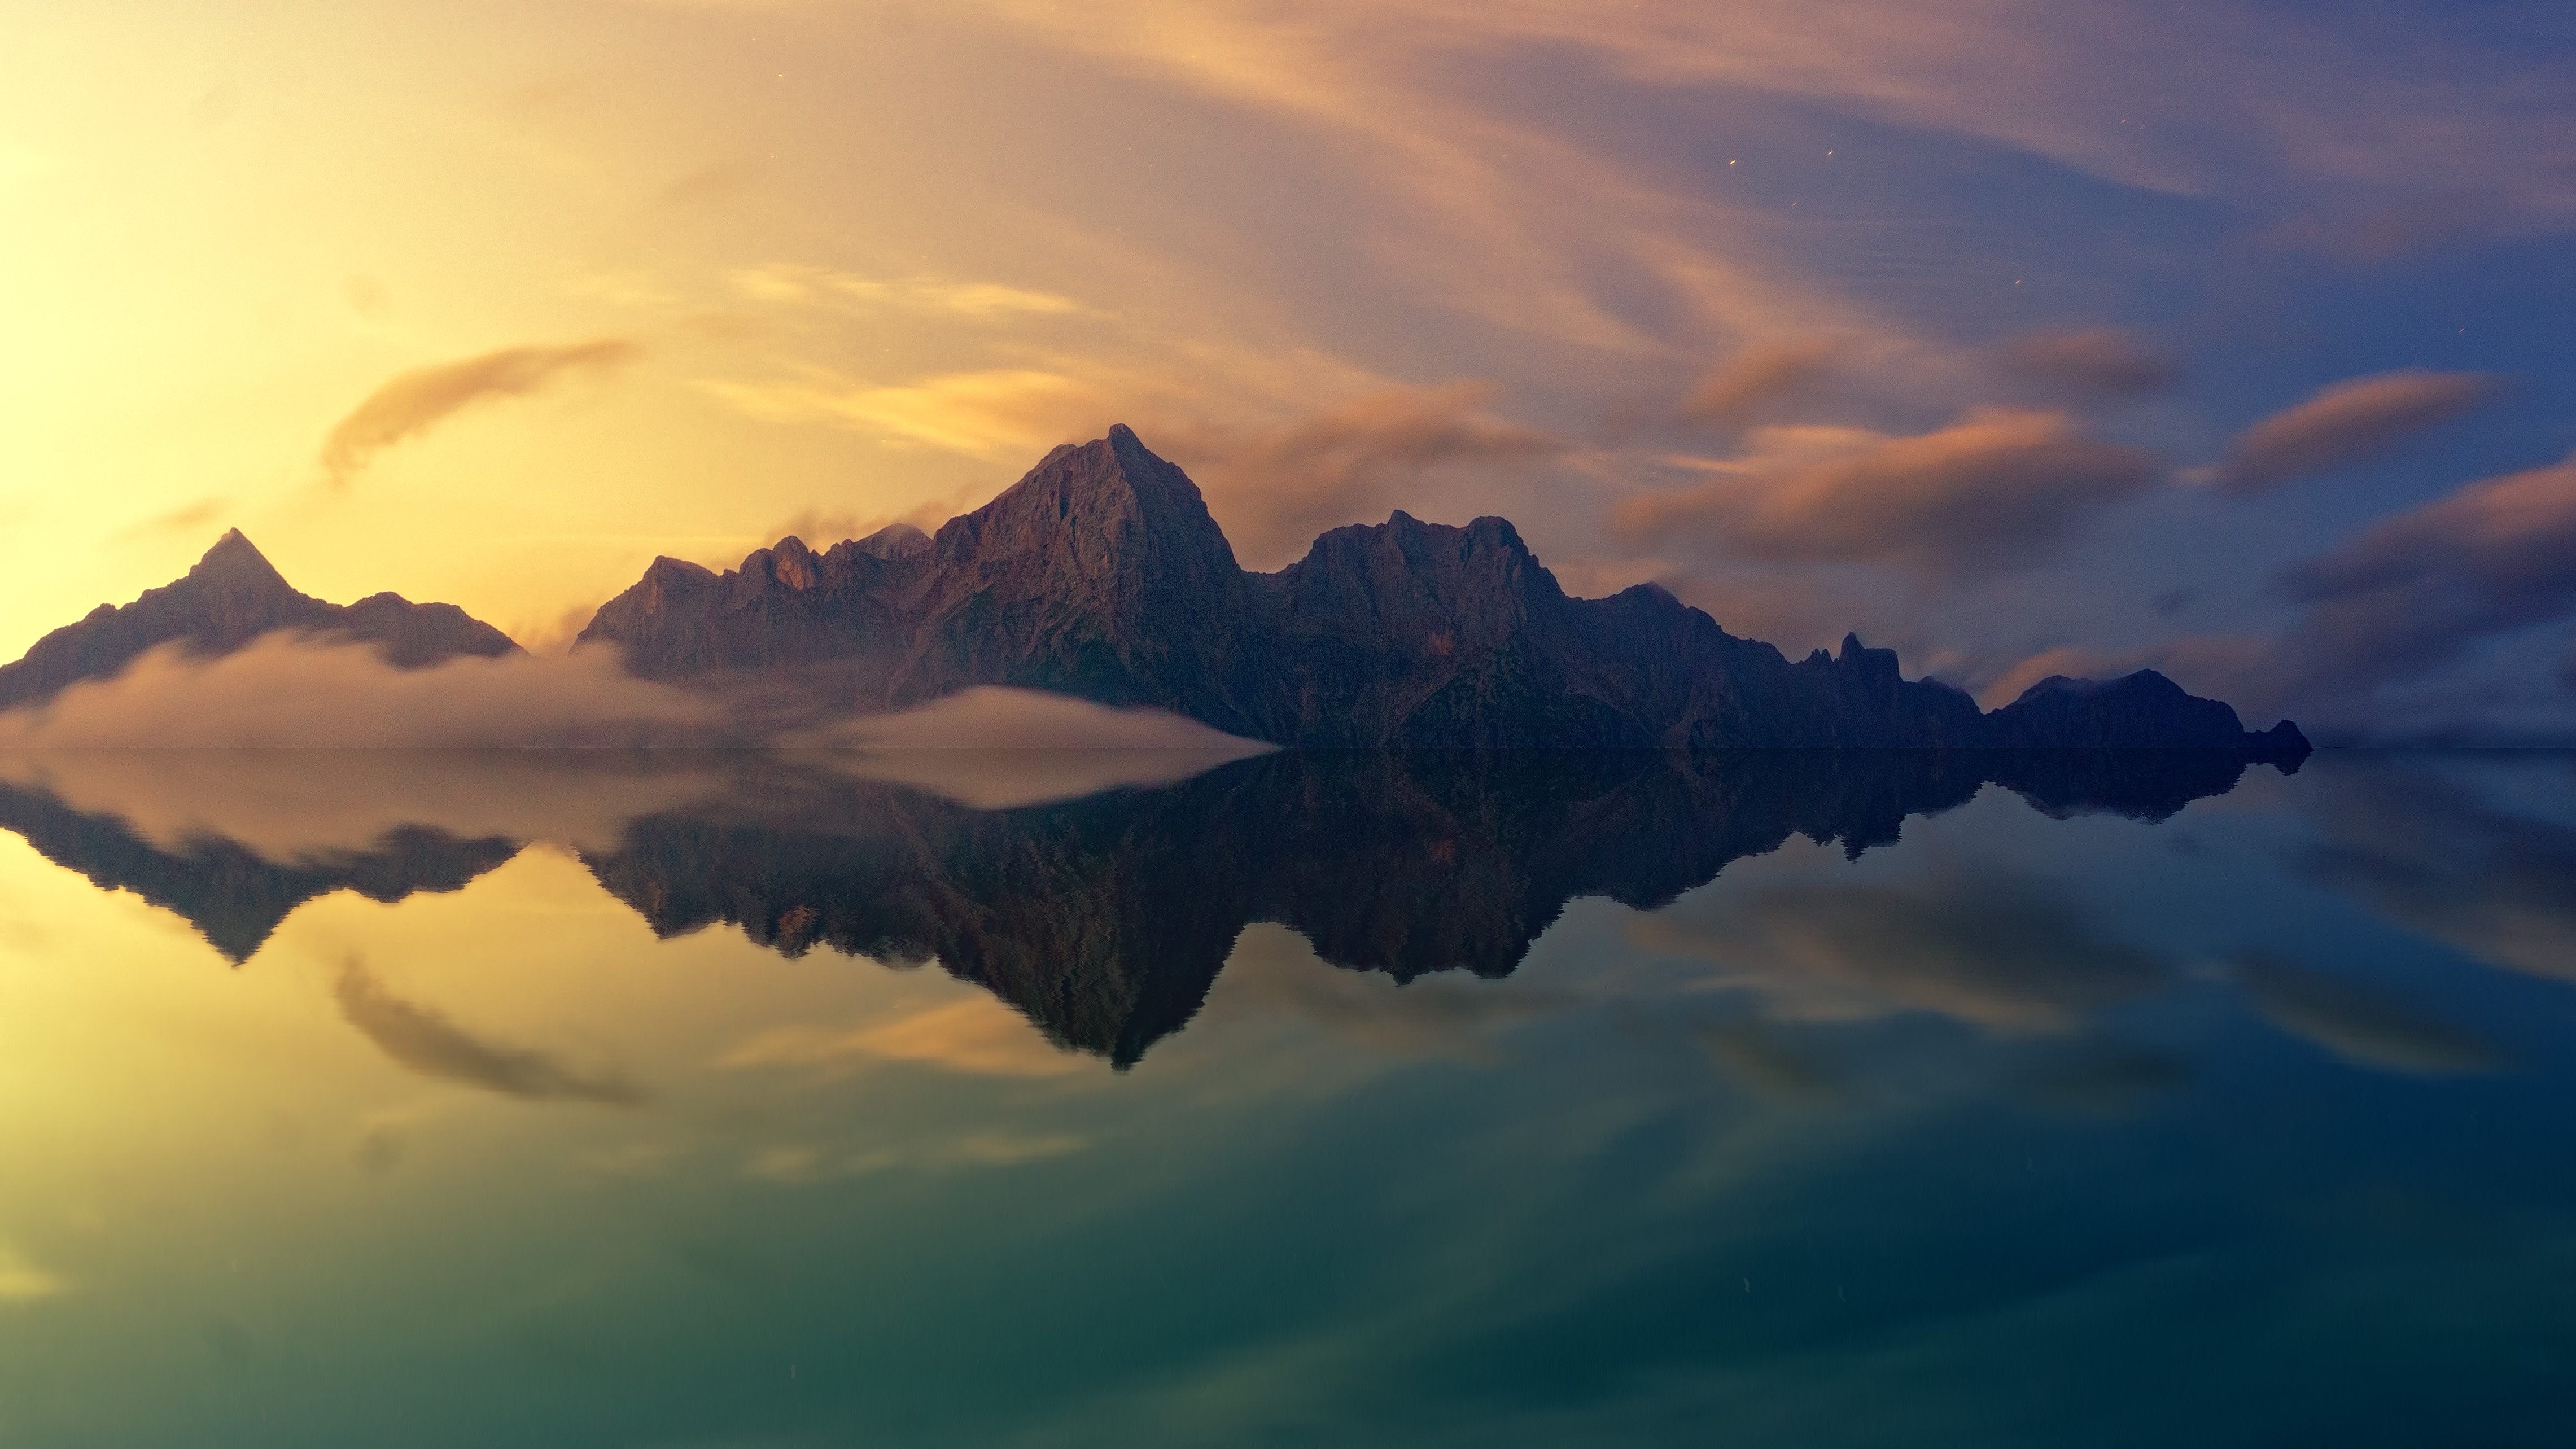
sea, horizon, mountain, cloud, sky, sun, sunrise, sunset, mist, sunlight, morning, dawn, atmosphere, mountain range, dusk, evening, reflection, meteorological phenomenon, atmospheric phenomenon, atmosphere of earth, mountainous landforms